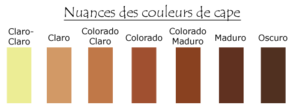
Auteur
Un cigare est un cylindre formé de feuilles de tabac : une feuille à rouler est enroulée en spirale sur d'autres feuilles pliées, roulées, ou hachées en petits morceaux. Le bout appelé « pied » est porté à incandescence, et l'autre extrémité, que l'on coupe, est appelée « tête ». Le mode de consommation vise soit à inhaler la fumée produite, soit à la garder en bouche. Comme beaucoup de substances organiques végétales, les cigares s'humidifient ou se dessèchent en prenant ou rendant de l'humidité à l'atmosphère ambiante.